Lloyd Jordan

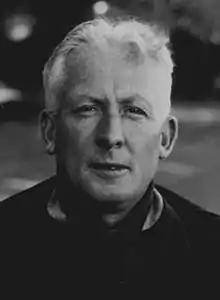

Lloyd Paul Jordan (December 14, 1900 – February 25, 1990) was an American football, basketball, and baseball player, coach, and college athletics administrator. He served as the head football coach at Amherst College from 1932 to 1949 and at Harvard University from 1950 to 1956, compiling a career college football record of 101–72–8. Jordan was also the head basketball coach at Colgate University from 1928 to 1932 and at Amherst from 1932 to 1948, tallying a career college basketball mark of 159–103. He played football, basketball, and baseball at the University of Pittsburgh, from which he graduated in 1924. He served as the commissioner of the Southern Conference from 1960 to 1974. Jordan was inducted into the College Football Hall of Fame as a coach in 1978.